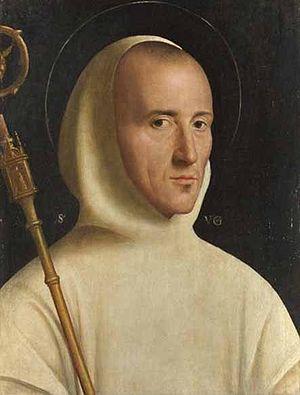
Hugues de Grenoble ou Hugues de Châteauneuf est un ecclésiastique français canonisé par l'Église catholique. Il a été chanoine à Valence puis évêque de Grenoble de 1080 à 1132. Fervent partisan de la réforme grégorienne, il s'opposa fermement à l'archevêque de Vienne, Guy de Bourgogne, le futur pape Calixte II.